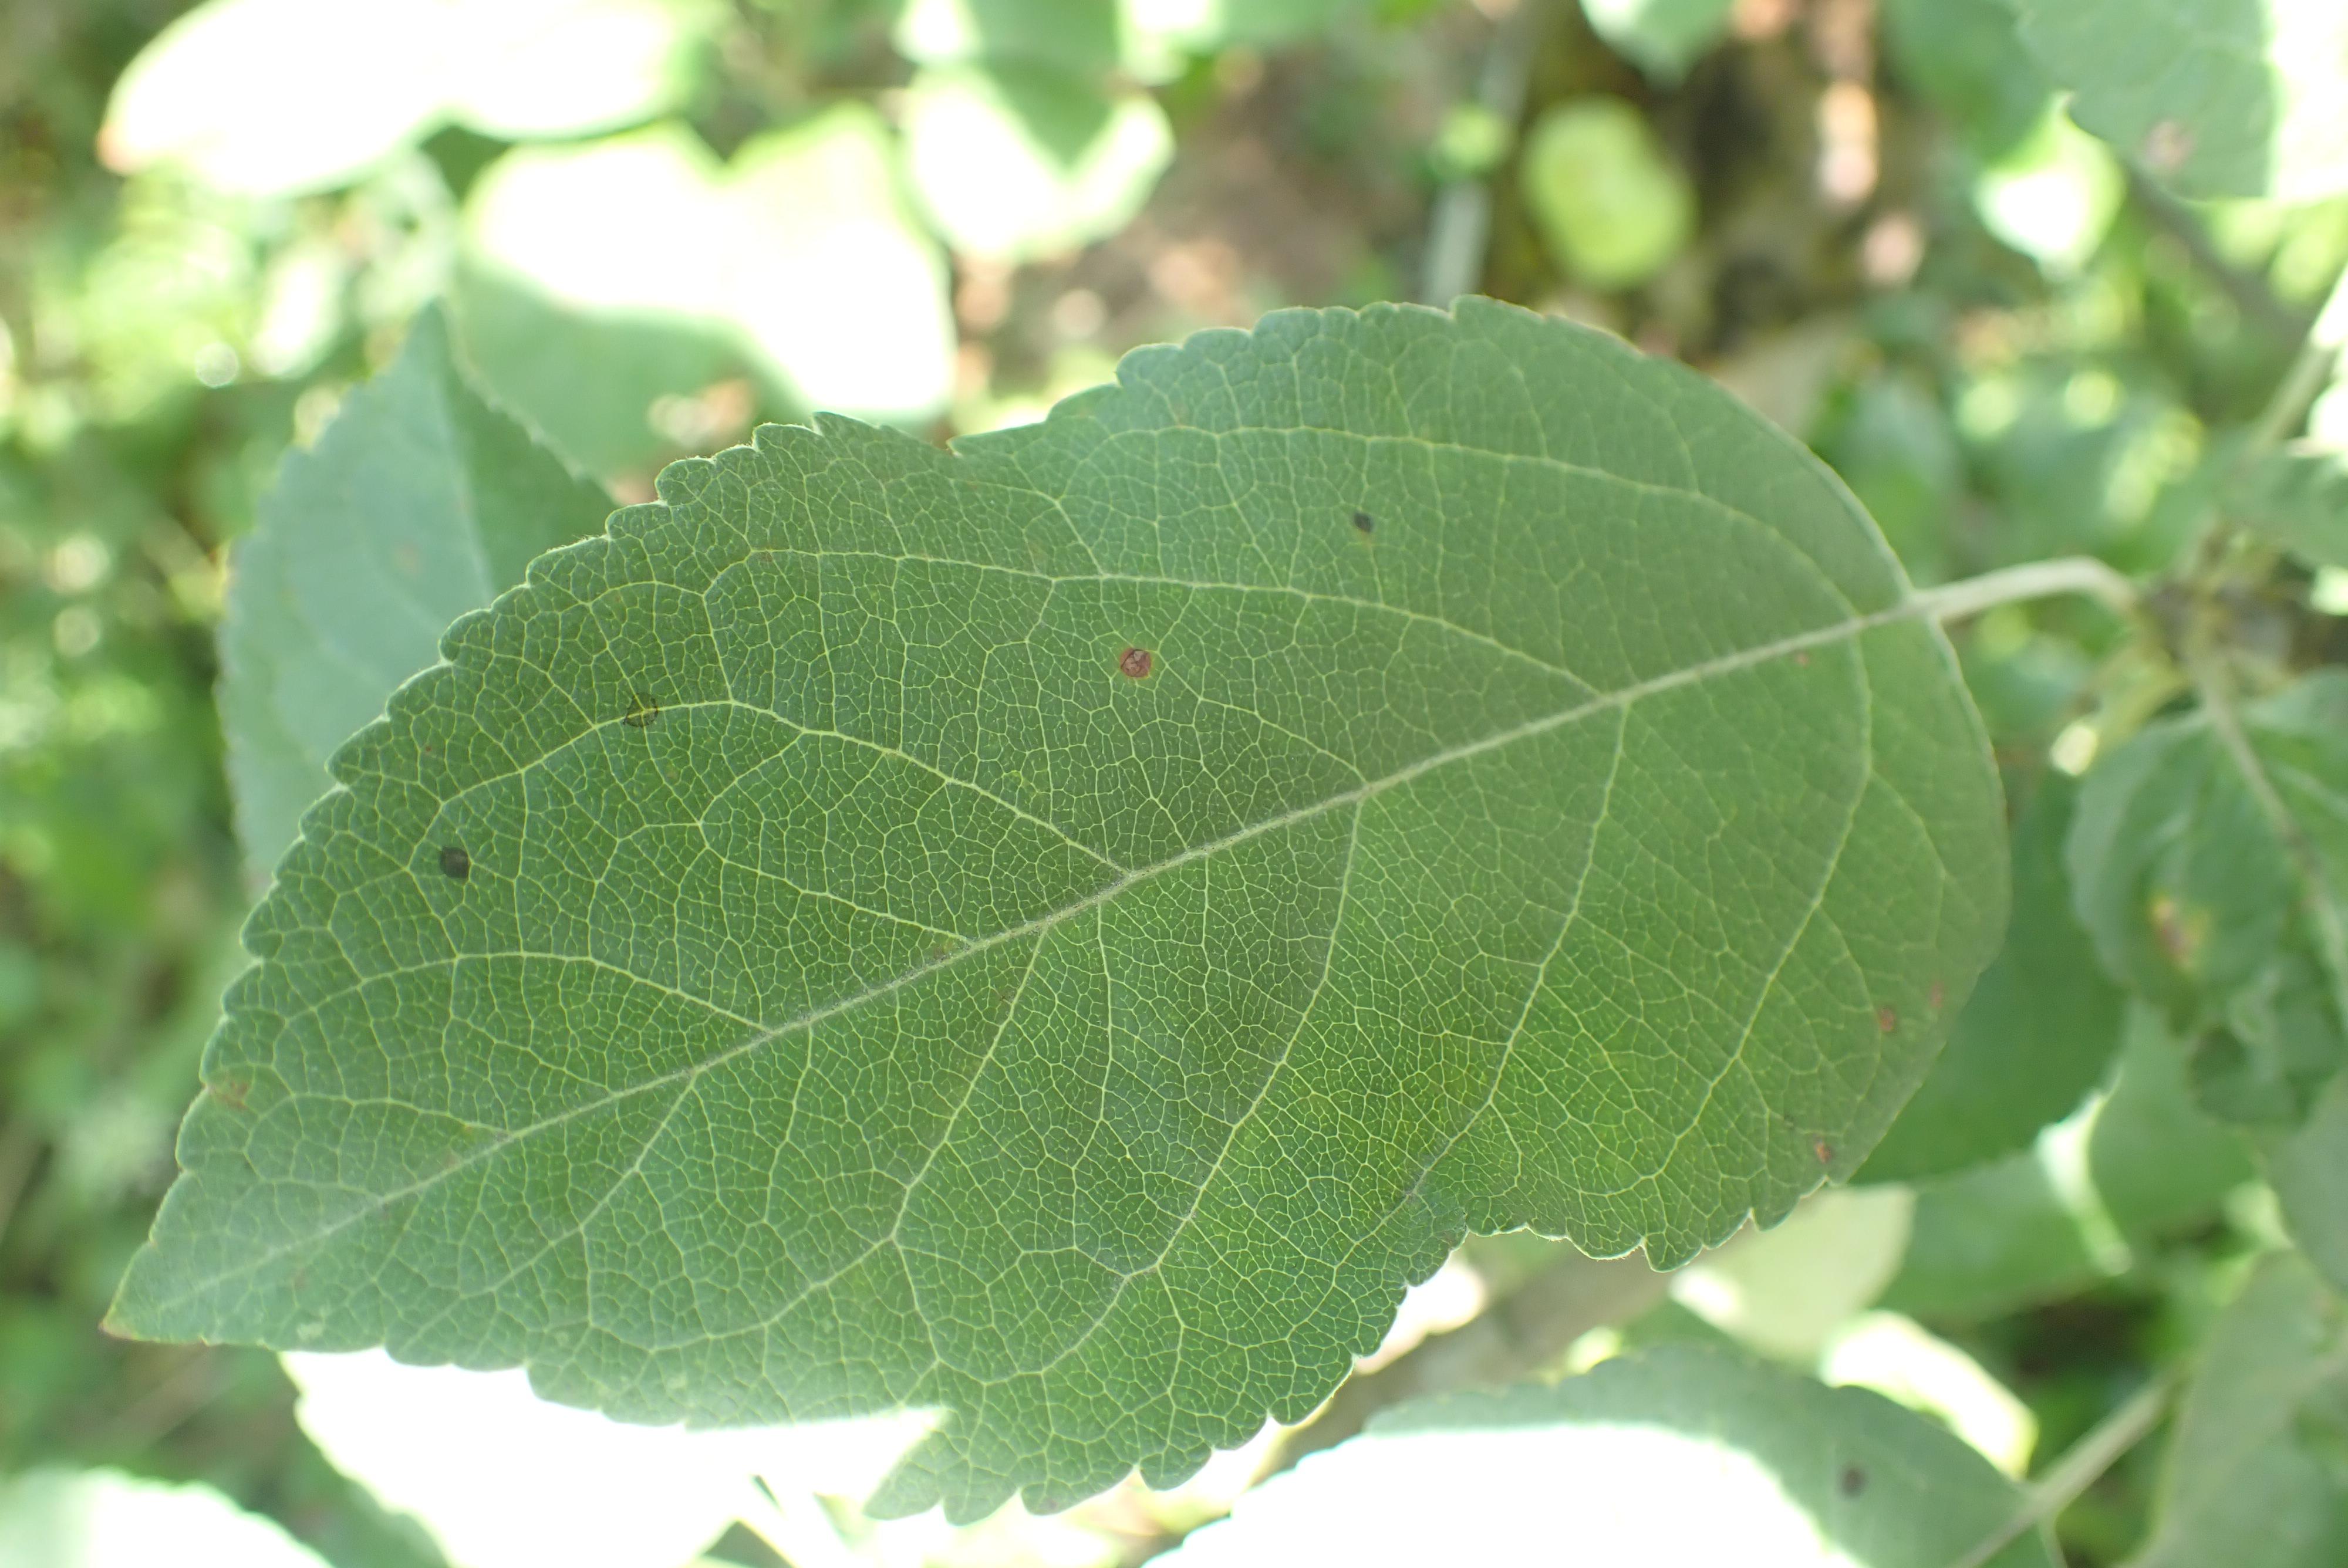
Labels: frog_eye_leaf_spot